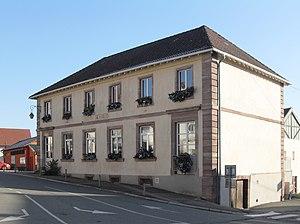
La mairie de Chèvremont
Chèvremont est une commune française située dans le département du Territoire de Belfort en région Bourgogne-Franche-Comté. Ses habitants sont appelés les Chèvremontois.